Carl Zeidler

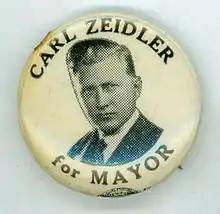
Pinback button from Zeidler's 1940 campaign

Serving as an assistant city attorney for Milwaukee (1936–1940), Zeidler stunned the city when he upset six-term Socialist mayor Daniel Hoan to become mayor of Milwaukee in 1940. Hoan had served as mayor for the past 24 years.